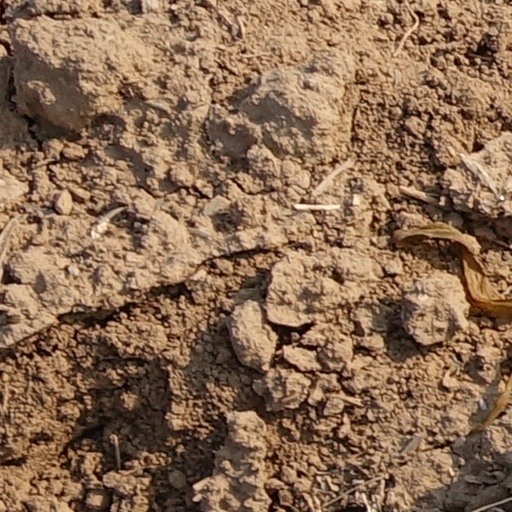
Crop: wheat